Pallium

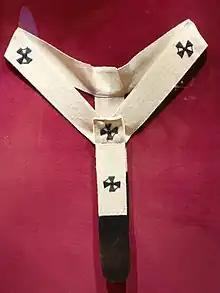
The pallium of Pope John XXIII, which is the current design, displayed in the museum of the Archdiocese of Gniezno

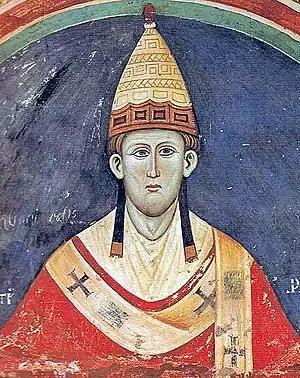
Pope Innocent III depicted wearing the pallium around the breast in a fresco at the Sacro Speco Cloister

The pallium (derived from the Roman "pallium" or "palla", a woolen cloak; : pallia) is an ecclesiastical vestment in the Catholic Church, originally peculiar to the pope, but for many centuries bestowed by the Holy See upon metropolitans and primates as a symbol of their conferred jurisdictional authorities; it remains a papal emblem. It is symbolic of the lamb which Jesus carries on his shoulders in artwork portraying him as the Good Shepherd.